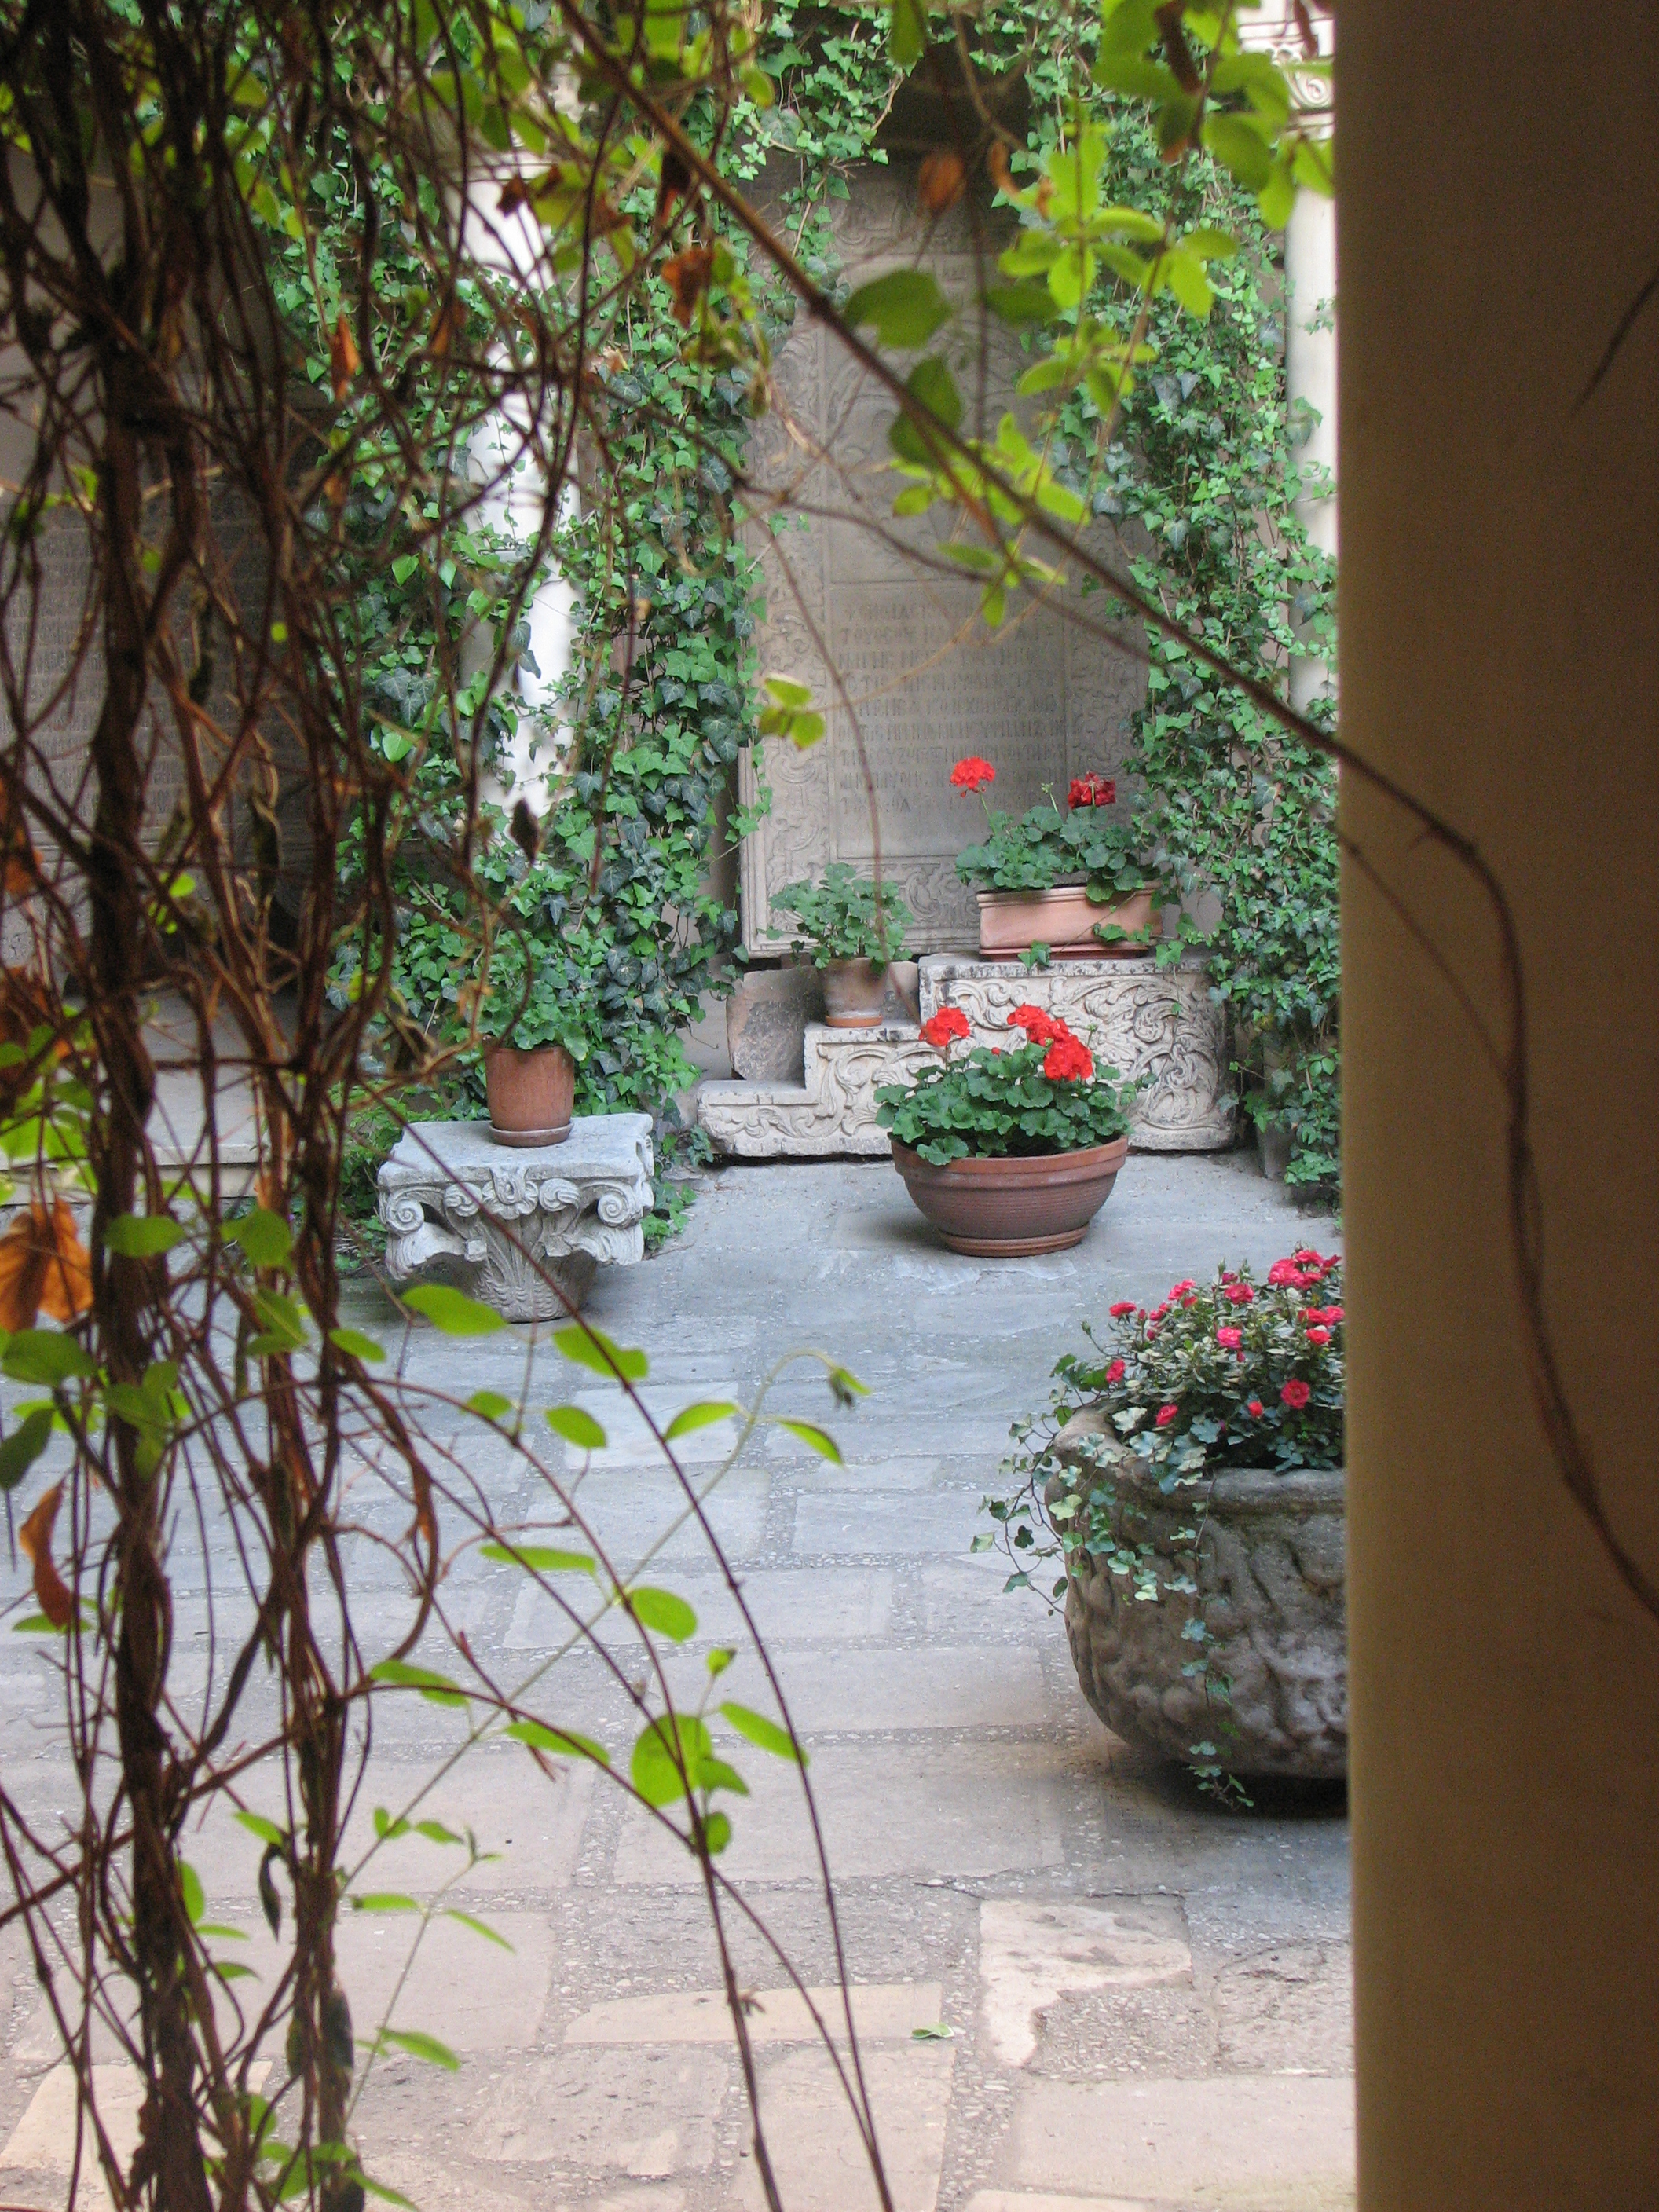
tree, architecture, photography, house, leaf, flower, building, alley, home, wall, photo, europe, spring, autumn, backyard, religion, church, garden, christian, photos, religious, free, de, courtyard, churches, fotografie, christianity, romana, orthodox, eastern, yard, romania, bor, biserica, arhitectura, orthodoxy, romanian, ortodoxa, ortodox, ortodoxia, ortodoxie, ecclesiastical, bisericeasc, cladire, edificiu, stavropoleos, cre tinism, cre tin